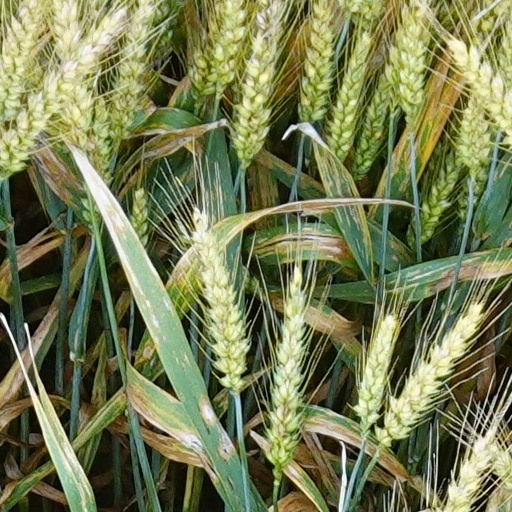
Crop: wheat